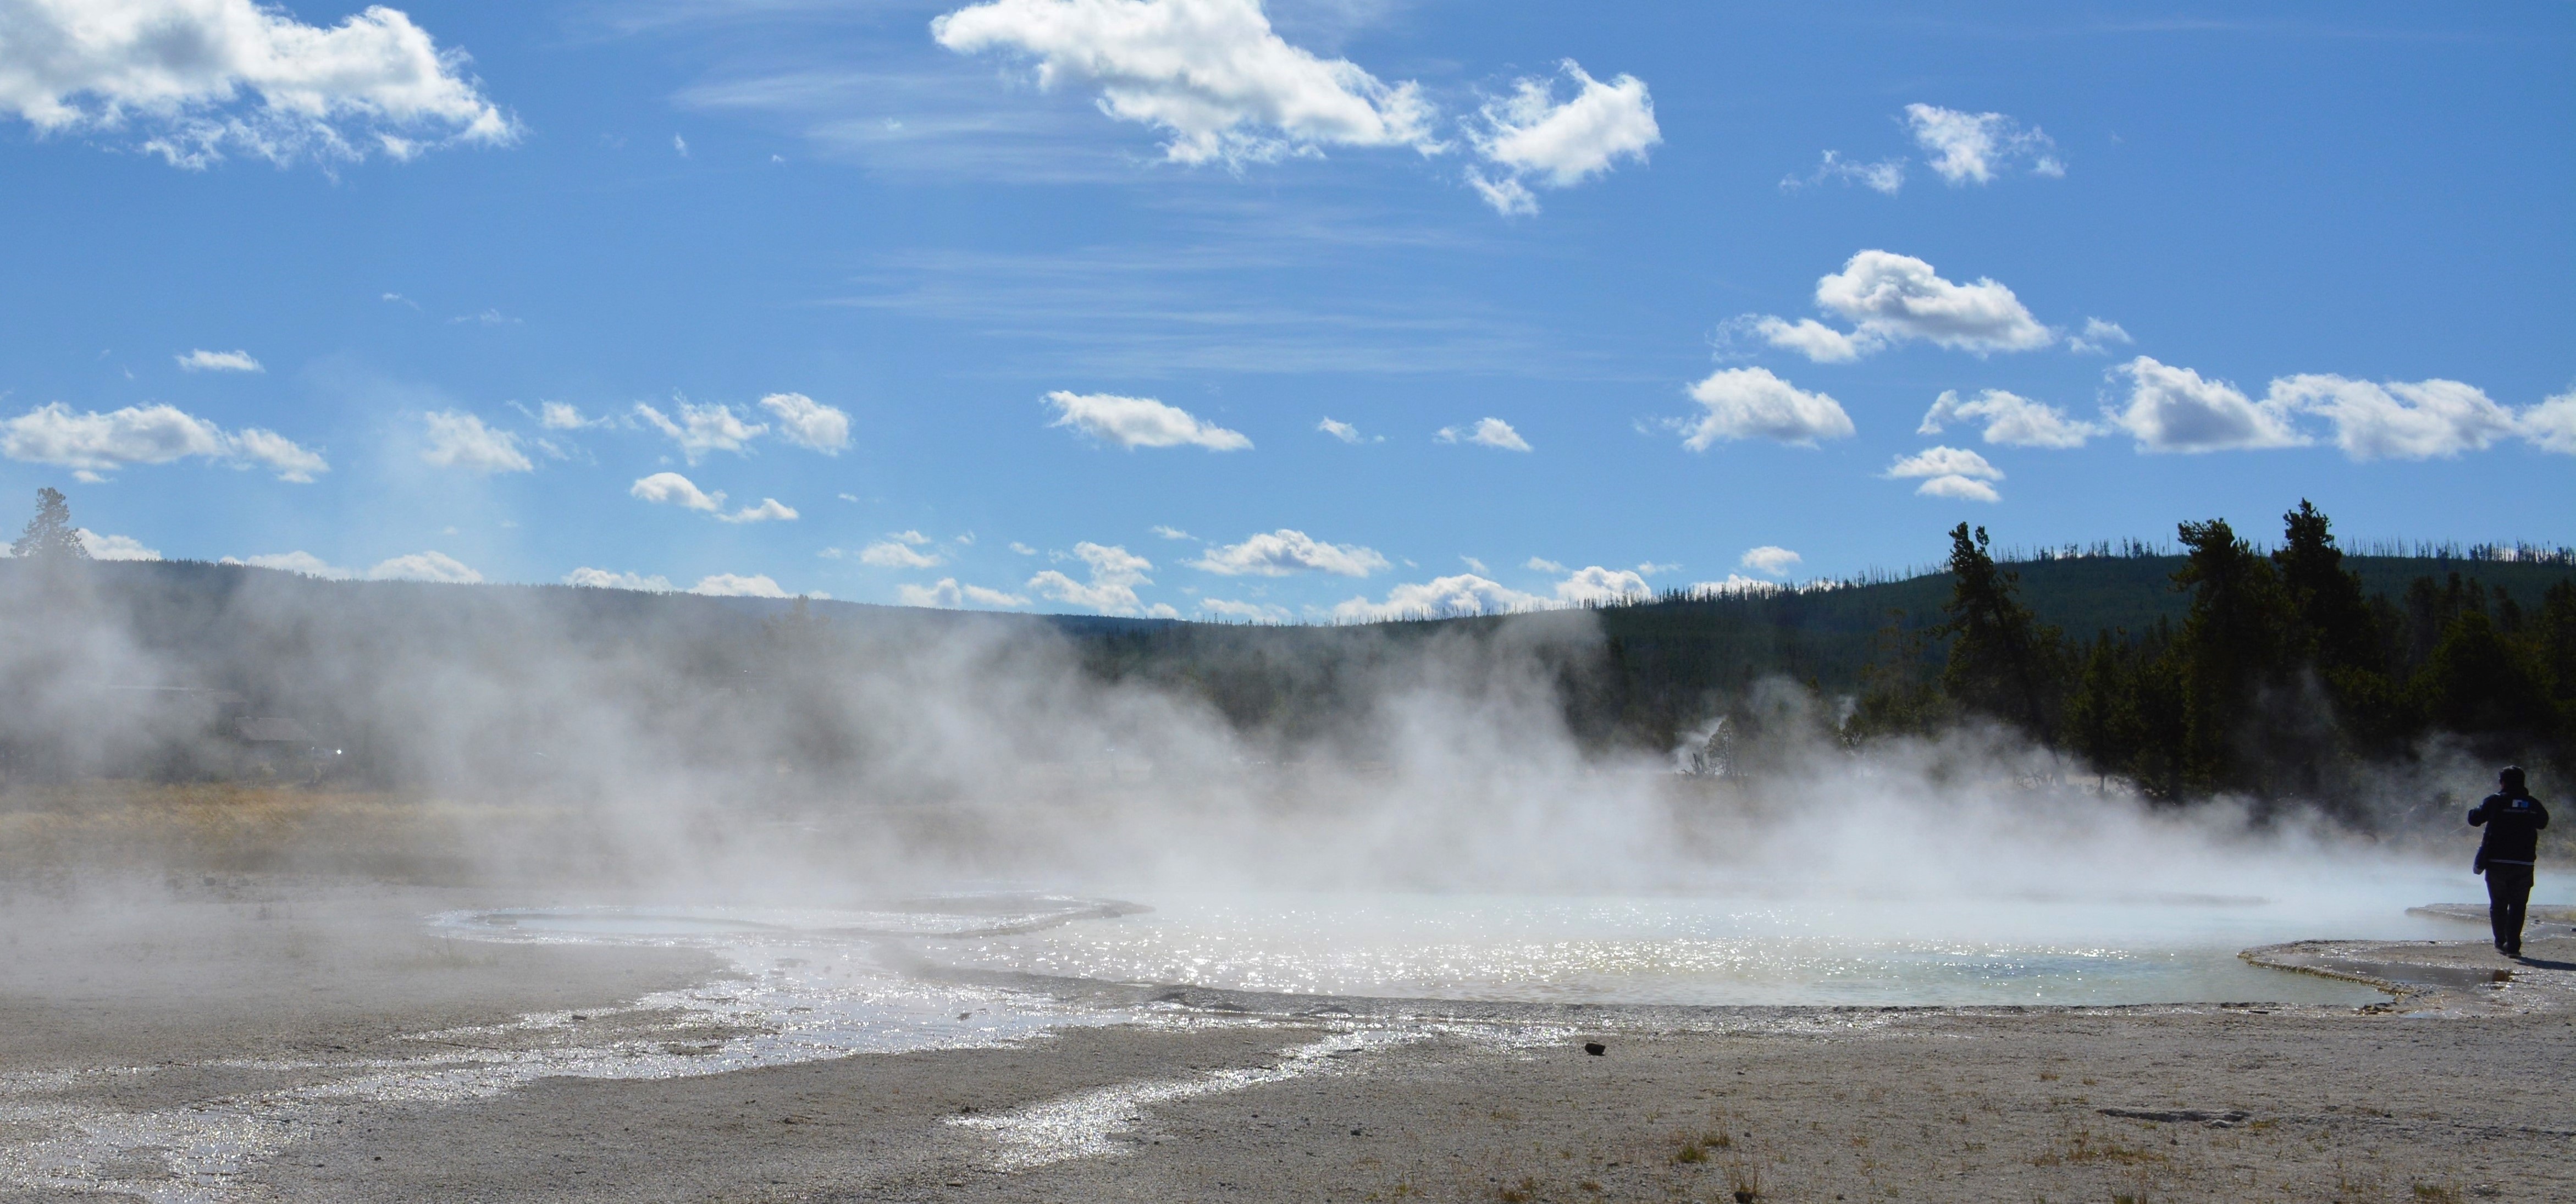
landscape, steam, smoke, spring, national park, body of water, yellowstone, geyser, hot spring, wyoming, landform, geographical feature, atmospheric phenomenon